Anna Nagar Ayyappan Koil, Chennai

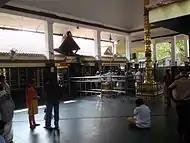
The "prakaaram" (corridor) near the entrance

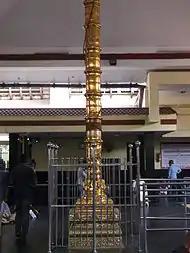
The "dwajasthambam" or the sacred pillar, near the main entrance

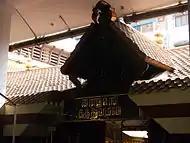
The "Thathwamasi" script in Malayalam and Tamil, at the entrance to the sanctum sanctorum

When Anna Nagar was developed as a model town in the late 1960s, the annual "vilakku" pooja during the "mandala makaravilakku" season was celebrated by Ayyappa devotees in the newly formed Shanti Colony. The residents' response to this annual celebration resulted in the formation of the Sri Ayyappa Seva Samajam (SASS) in 1976, with 14 members in its committee. In 1979, the Samajam started a charitable medical centre for the poor and needy. The same year, a 7-ground land near the Visveswarayya Tower was allotted to the Samajam by the Tamil Nadu Housing Board for the construction of a temple, for which members contributed 38,000 towards initial payment. Initially, a makeshift temple was built in a thatched shed along with a charitable medical centre in another shed. Work on the construction of a permanent temple continued for the next five years in consultation with temple architect Kanipayyur Krishnan Namboodiri. The construction was guided by P. N. Subramaniam, the founder-president, P. Chandrasekhara Menon, the second president, and P. V. Nair, and financial support was provided by R. Ratnam, then chairman of Sundaram Industries, and P. Velayudham. In May 1984, the typical Kerala-style temple was completed, conforming to the traditional shastraic stipulations. The "kumbabishekam" and consecration of the idol were performed on 13 May 1984 by temple Thantri Abli Krishna Vadhyan Namboodiri and K. M. Kesva Battatripad, former chief priest of the Sabarimala Temple. The panchaloha Ayyappan idol was made by Chenganur T. Rajarathinam. Idols of Ganesha, Subramanya, Goddess Durga, and Anjenaya were also consecrated. Later, a Navagraha (the nine planets) shrine was added in the temple. In 1989, a unique architectural structure known as the "Natamandapam" with an imposing gopuram was added. In 2005, gold covering of the 22-"paras" (segments) "dwajasthambam" and 27 "thazhikakudams" with about 6 kg of gold was completed. A special kumbabishekam of the gold-covered dwajasthambam was performed on 20 June 2005.